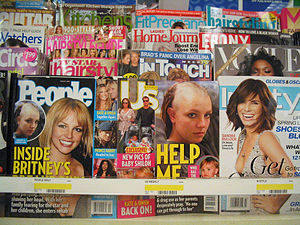
Ugeblad
Ugeblade til salg i en amerikansk kiosk
Ugeblad er et tidsskrift som udkommer ugentligt og ofte med populære artikler i modsætning til faglige artikler.